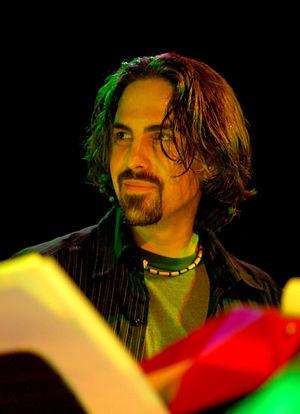
Bear McCreary est un musicien et compositeur américain vivant à Los Angeles.
The Walking Dead est une série télévisée d'horreur et dramatique américaine, adaptée par Frank Darabont et Robert Kirkman, créateur de la bande dessinée du même nom, diffusée depuis le 31 octobre 2010 sur AMC.